Answer in natural language. Consider the 3D positions of the objects in the scene and not just the 2D positions in the image. Is the centerpoint of  bed at a higher height than contemporary white desk with integrated shelves? Choose between the following options: no or yes
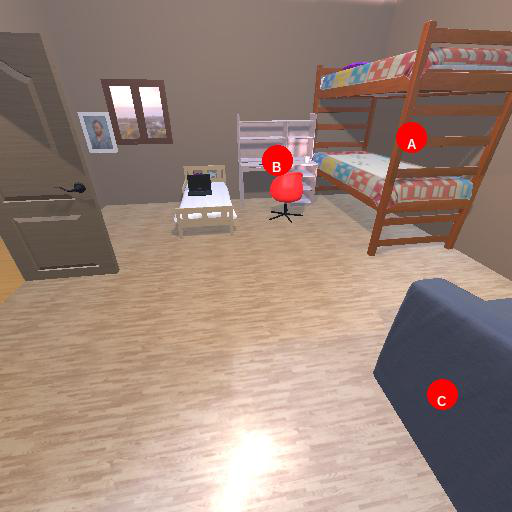
<answer>yes</answer>